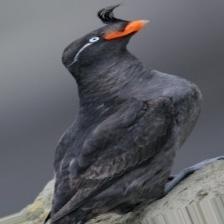
Species: CRESTED AUKLET
Scientific name: AETHIA CRISTATELLA